Gulshan Lal Tandon

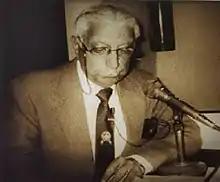

Gulshan Lal Tandon was a pioneer in the Indian mining industry. Tandon was the former chairman of Coal India and played a major role in the establishment of Coal India. Tandon received the Padma Bhushan, India's third highest civilian honour, in 1986 for his services to Indian mining industry. He died on 2 August 2012.